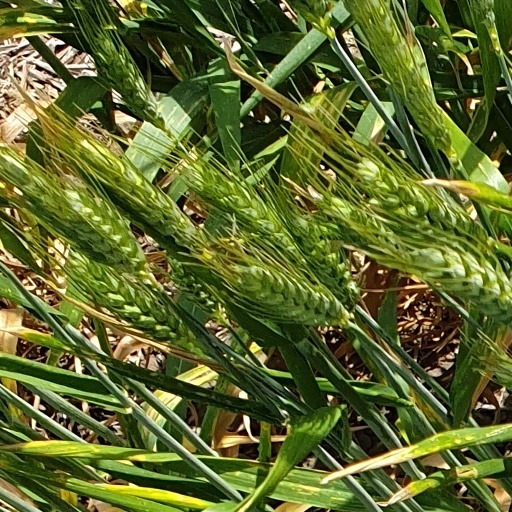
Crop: wheat